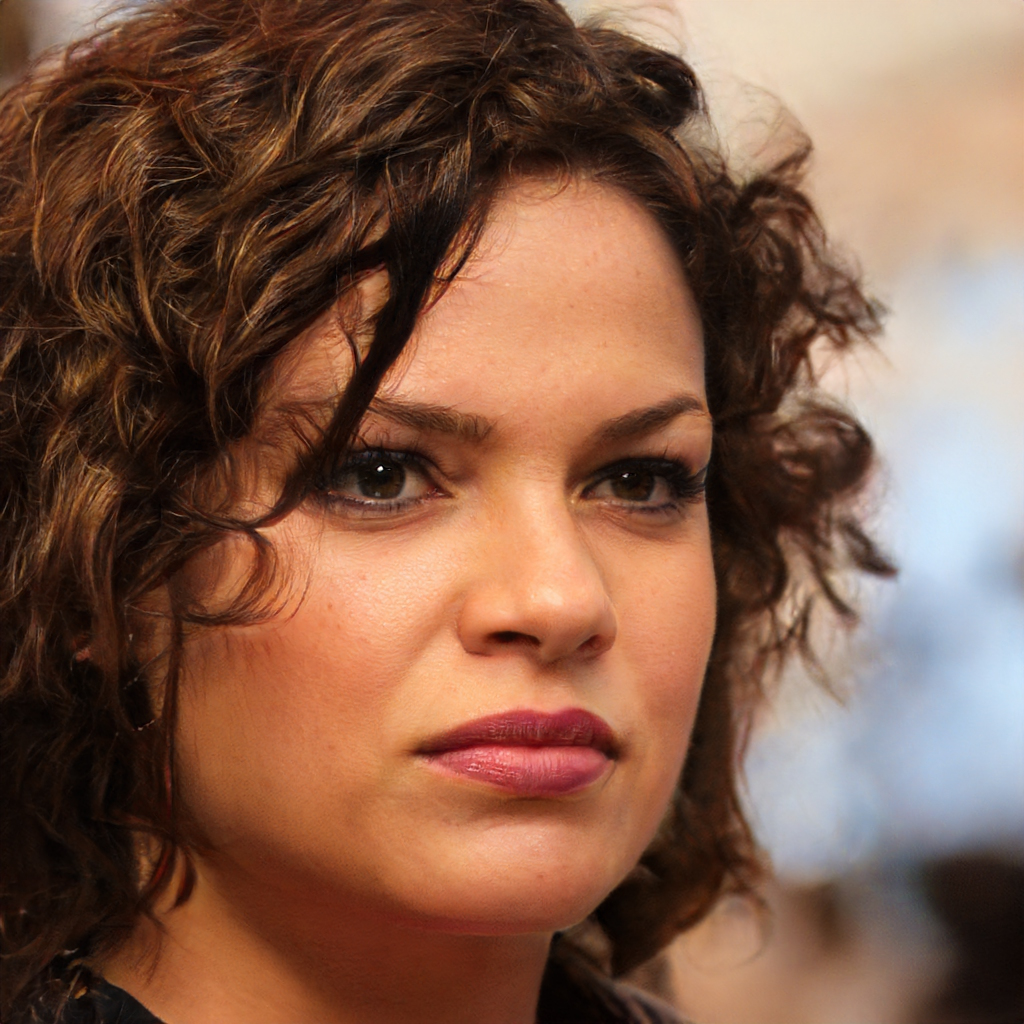
Label: Colored